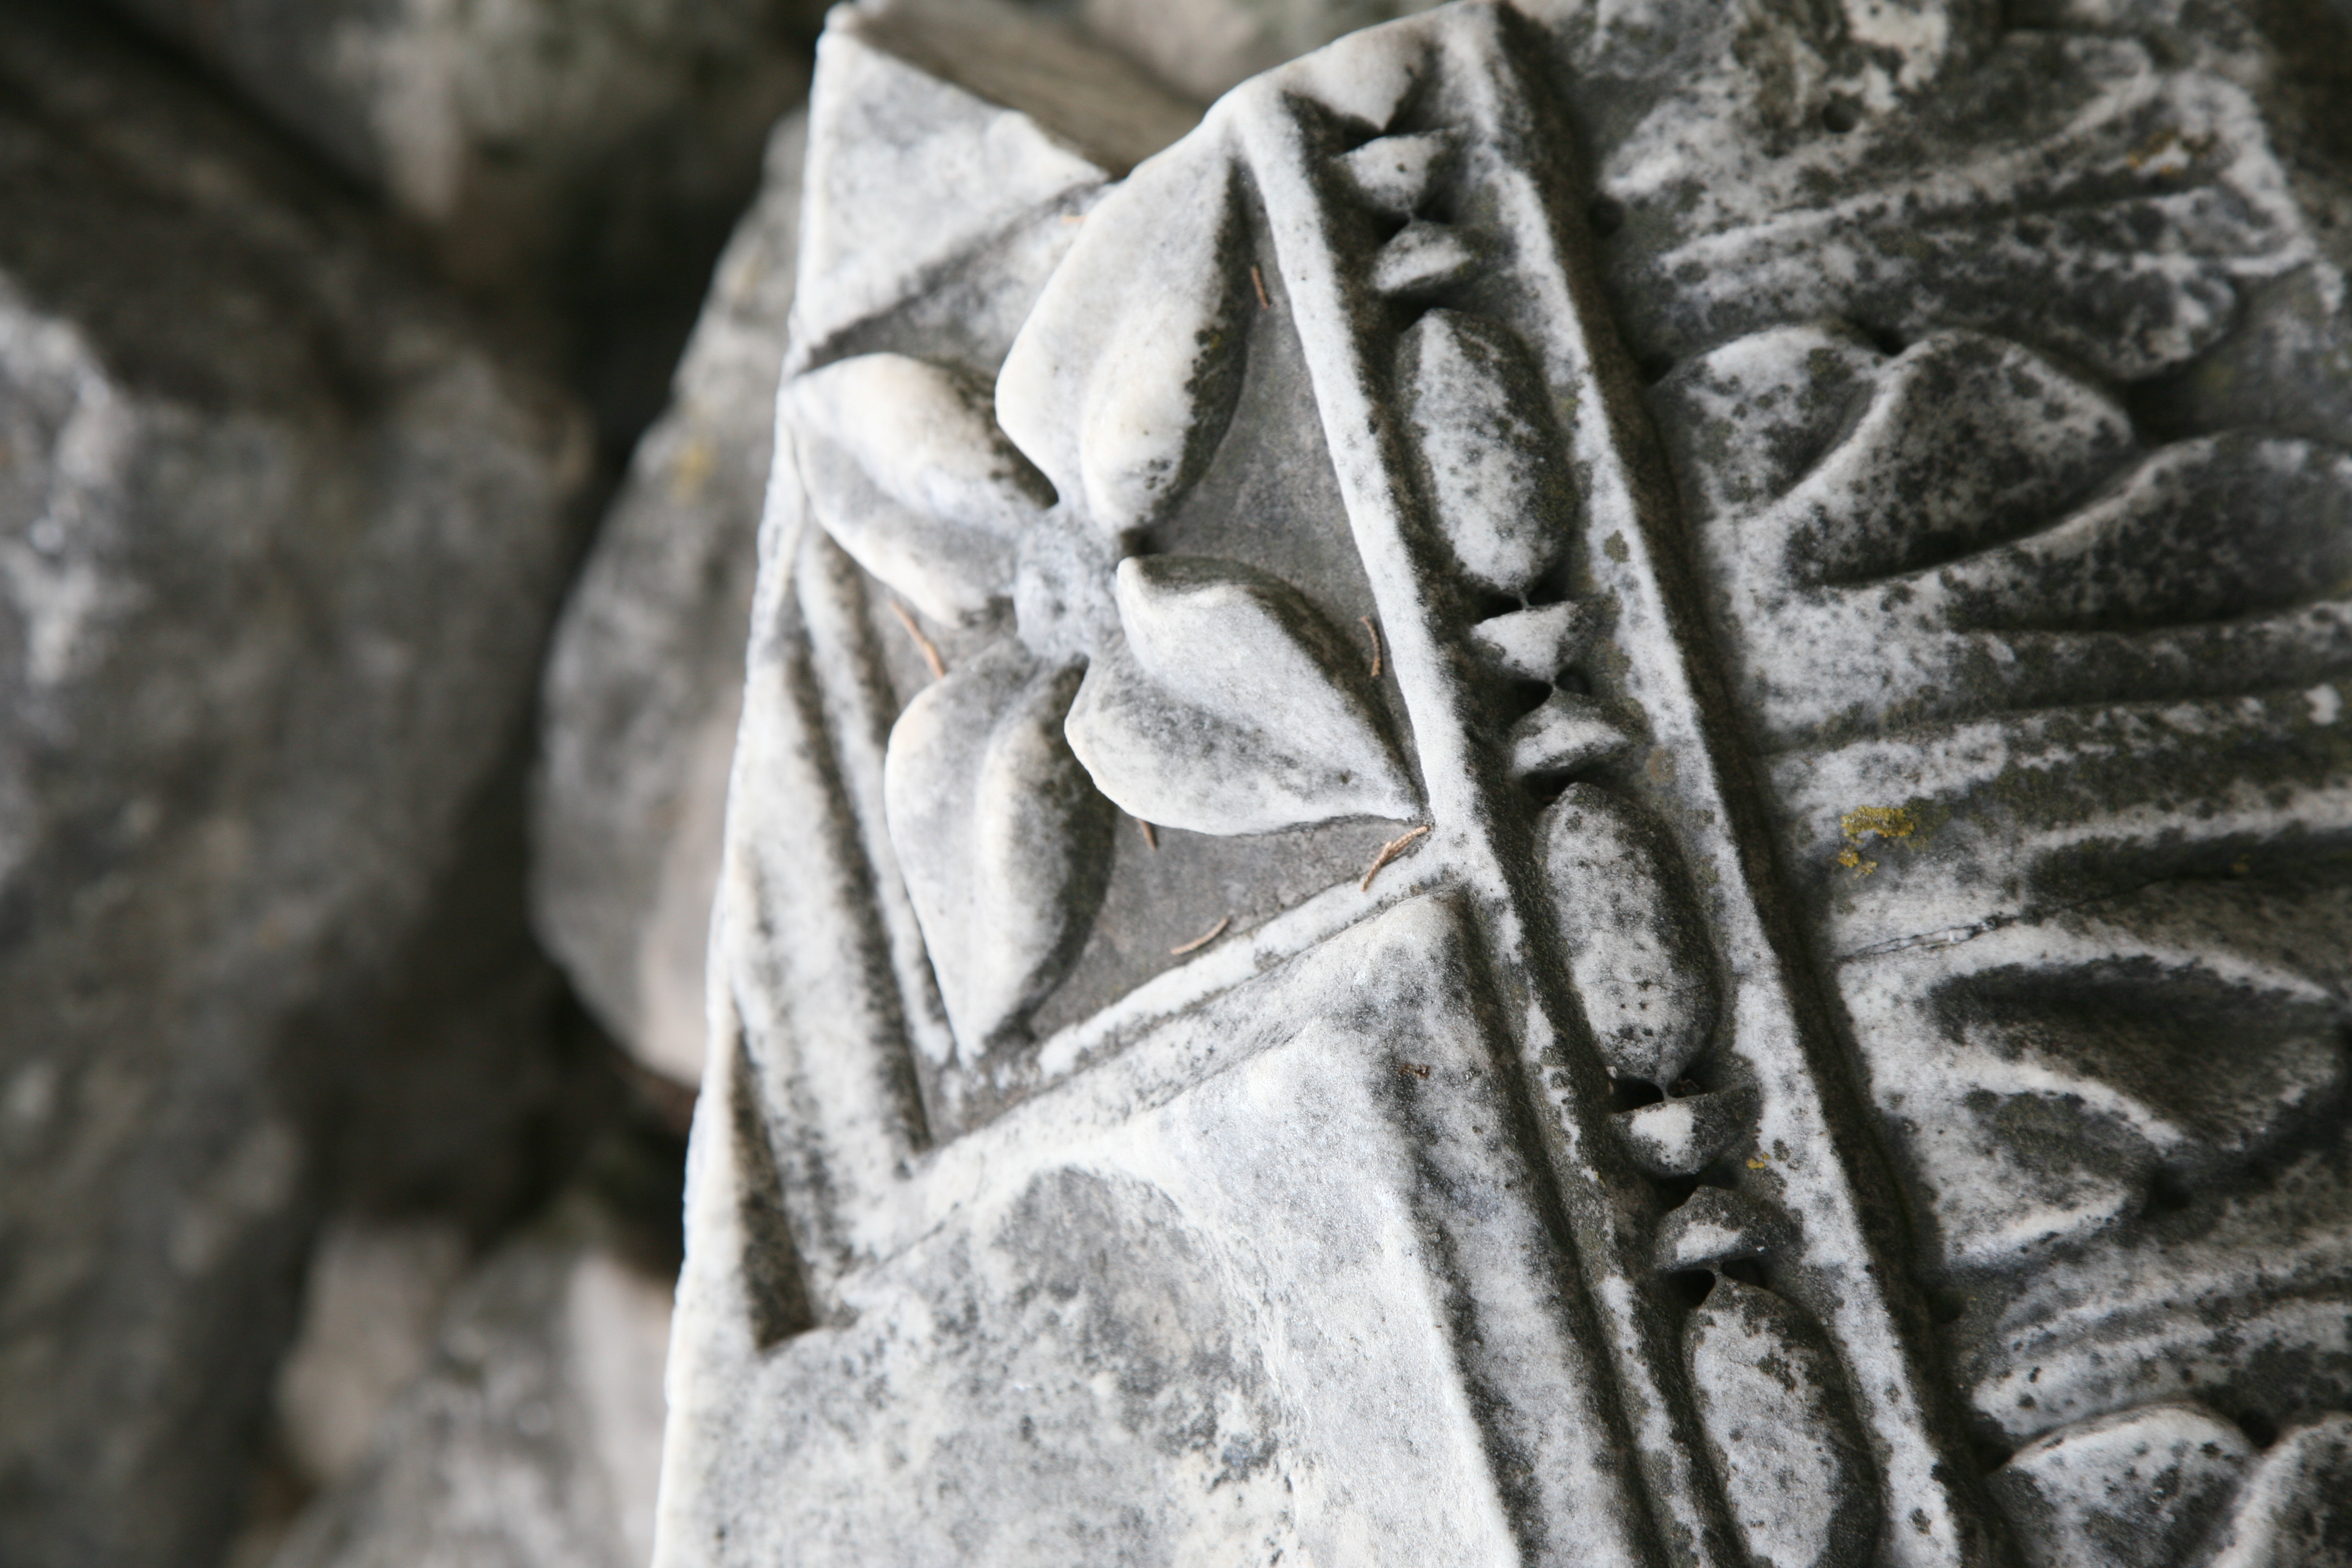
rock, france, statue, ruin, monochrome, decor, material, sculpture, temple, frieze, provence, escultura, pierre, carving, arles, relief, ruine, skulptur, antike, ruina, antiquity, bouchesdurhone, frise, romantheater, antig edad, th treantique, stone carving, ancient history